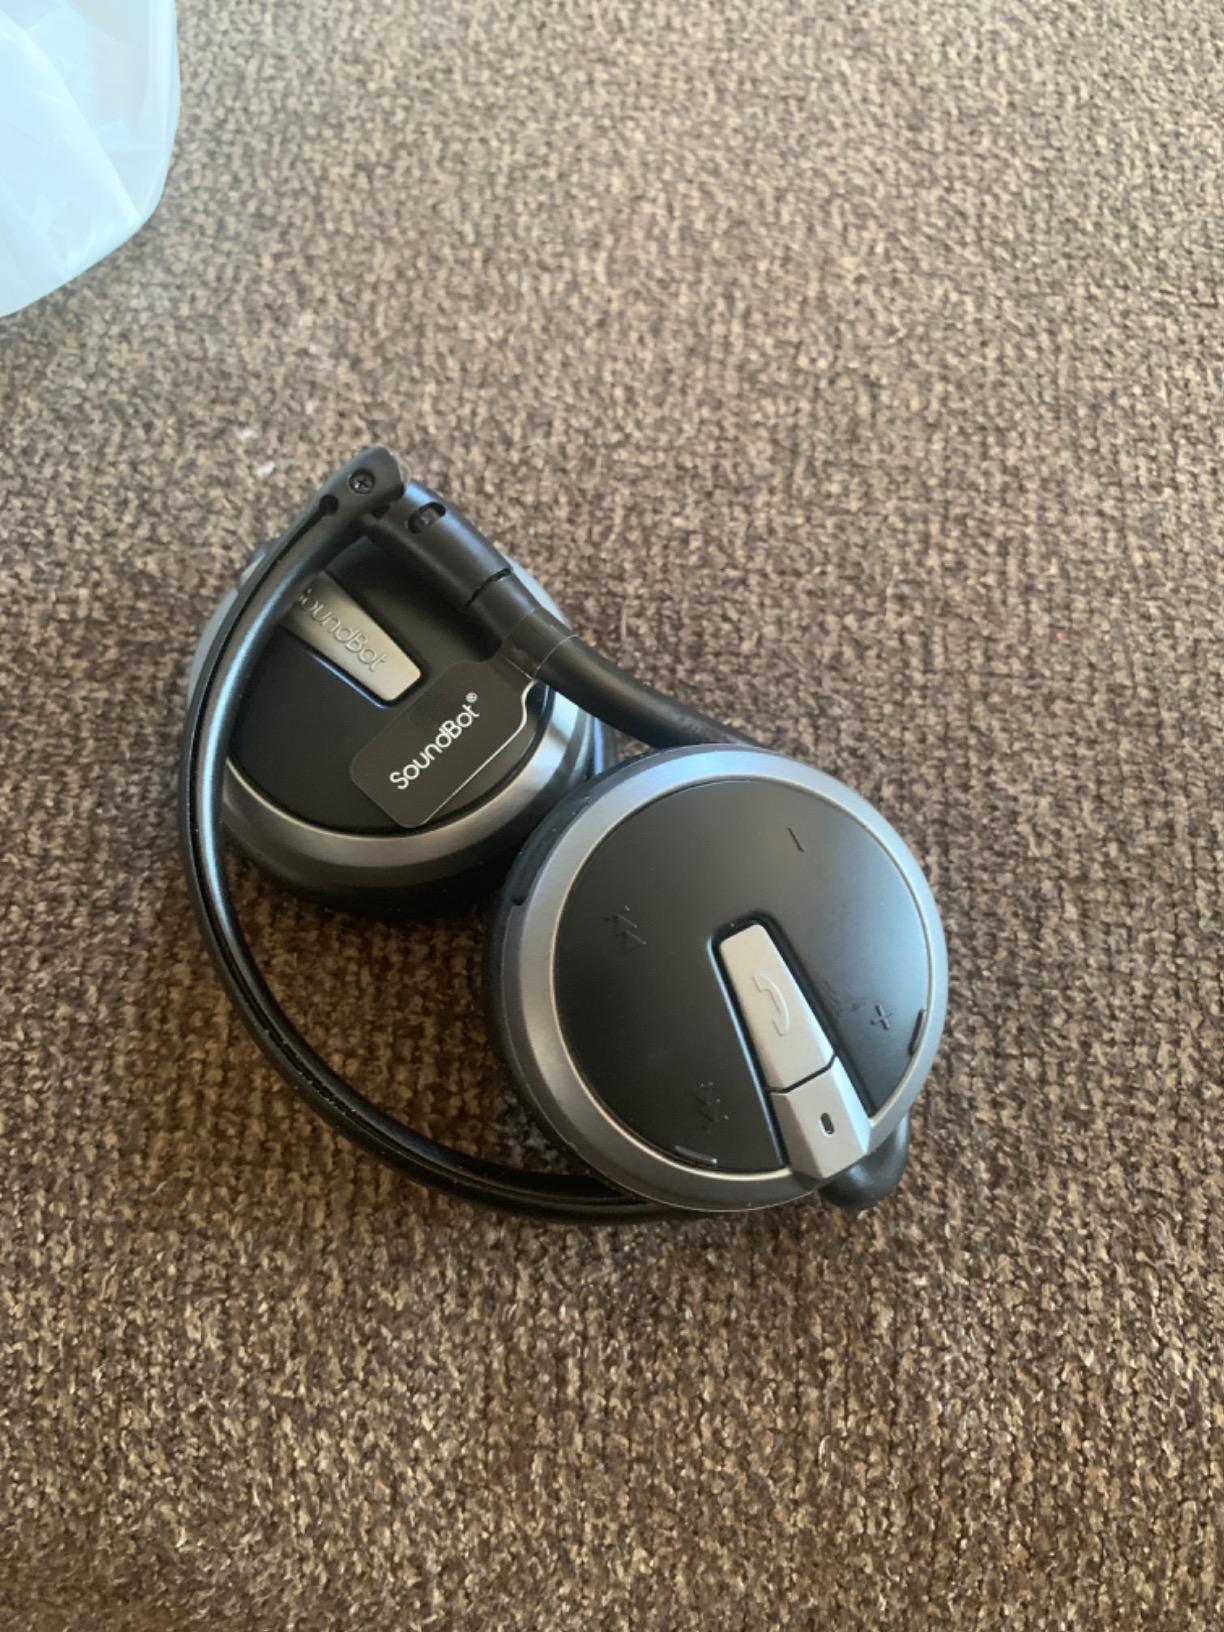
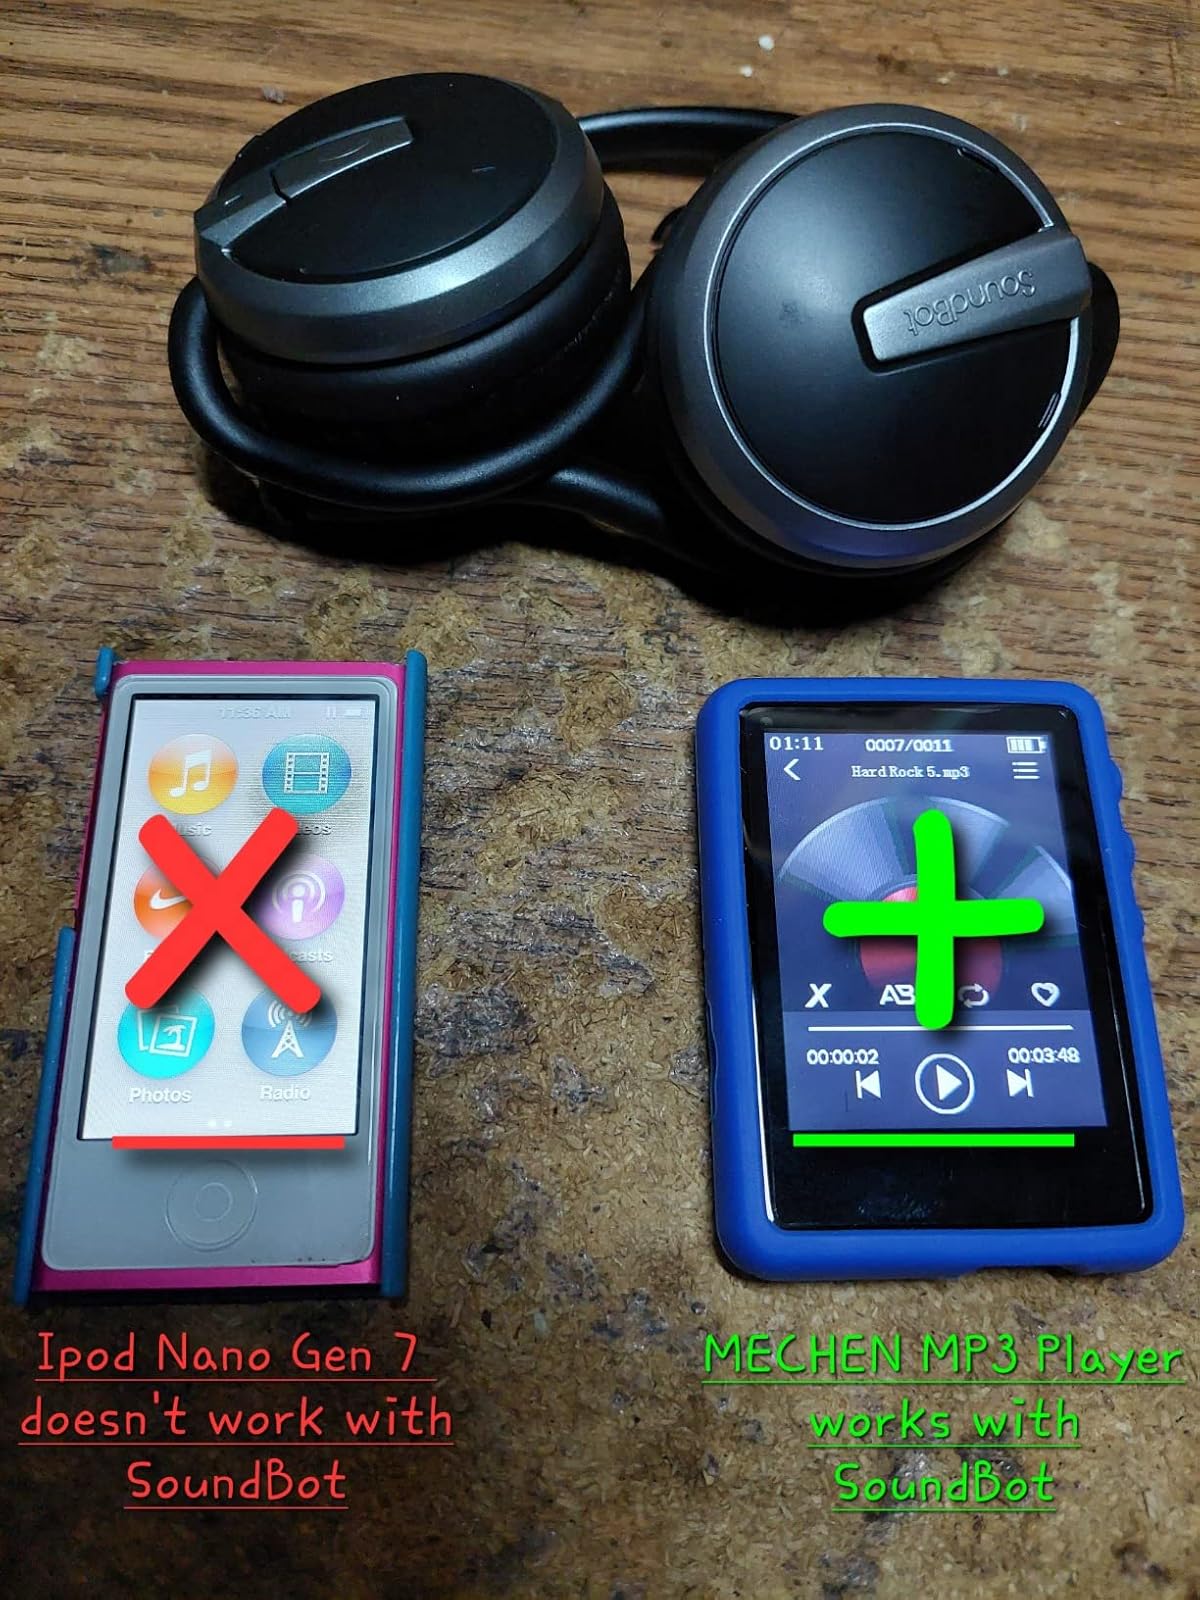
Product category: headphones
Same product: yes